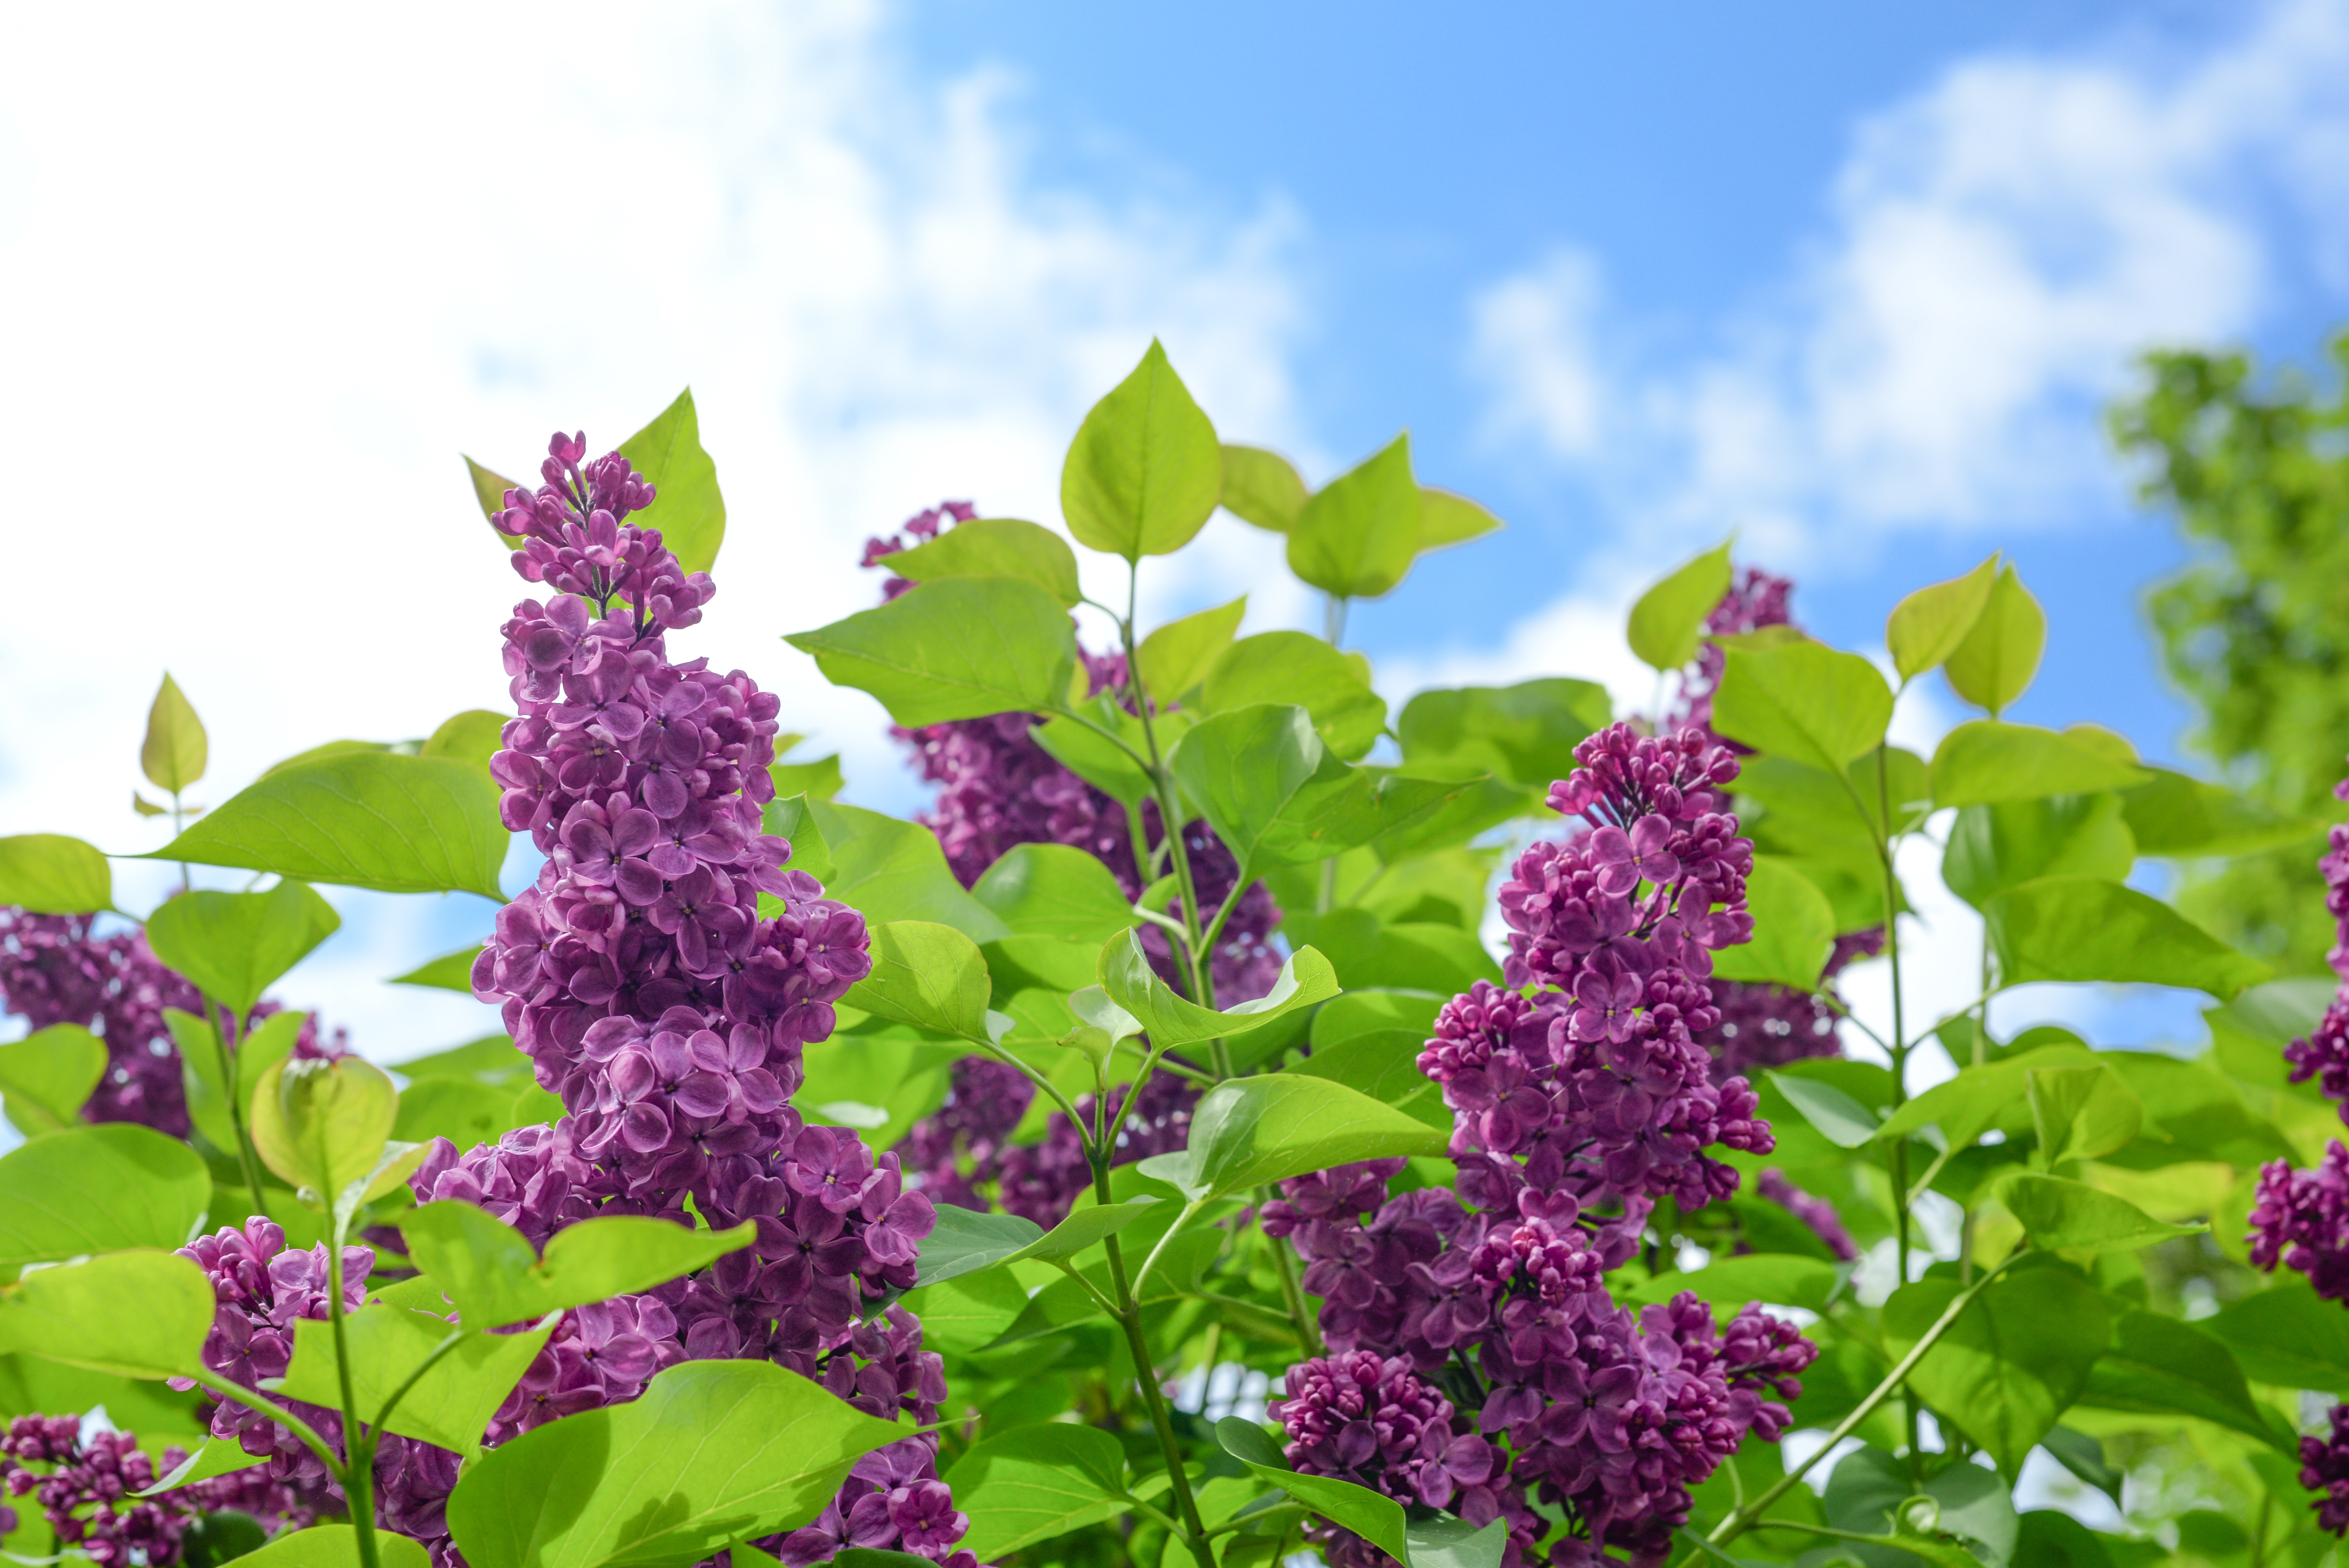
flower, flowering plant, lilac, plant, purple, lavender, annual plant, buddleia